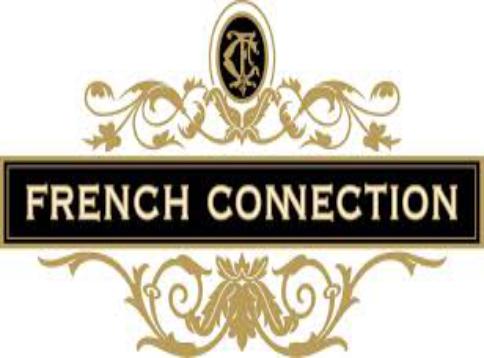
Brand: French Connection
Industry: Clothes